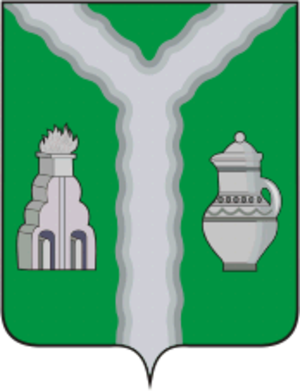
Kirov est une ville de l'oblast de Kalouga, en Russie, et le centre administratif du raïon de Kirov. Sa population s'élevait à 31 888 habitants en 2010.